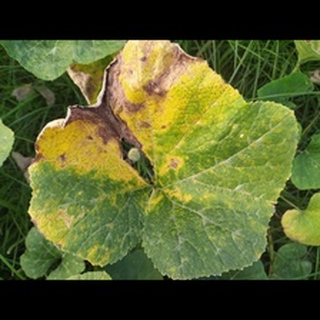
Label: pumpkin_downy_mildew